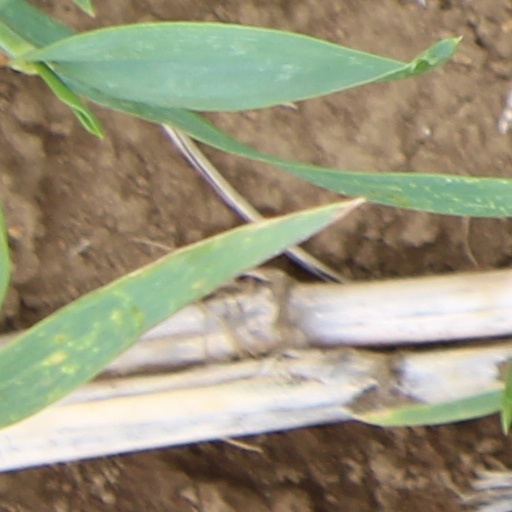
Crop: wheat